Vehicle recycling

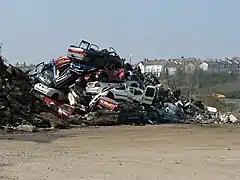
Scrap vehicles at Barry Docks

The process of recycling a vehicle is extremely complicated, as there are many parts to be recycled and many hazardous materials to remove. Briefly, the process begins with incoming vehicles being inventoried for parts. The wheels, tires, battery, and catalytic converter are removed. Fluids, such as engine coolant, oil, transmission fluid, air conditioning refrigerant, and gasoline, are drained and removed. Certain high value parts such as electronic modules, alternators, starter motors, infotainment systems - even complete engines or transmissions - may be removed if they are still serviceable and can be profitably sold in either "as-is" used condition or to a remanufacturer for restoration. The high value rare-earth magnets in electric car motors are also recyclable.